Heiderose Berroth

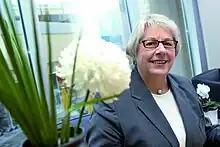
Berroth in 2009

Heiderose Berroth (2 June 1947 – 13 September 2022) was a German politician. A member of the Free Democratic Party, she served in the Landtag of Baden-Württemberg from 1996 to 2011.